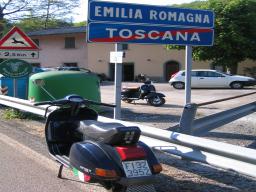
Label: Background_without_leaves